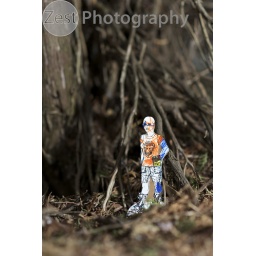
52 Weeks in SongWeek 9/52&amp;quot;Punk Rock Girl&amp;quot; by the Dead Milkmen&amp;quot;Punk rock girl you are so wild&amp;quot;